Burlington House

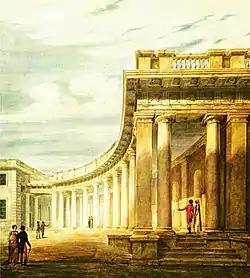
One of James Gibbs's colonnades at Burlington, functioning as a wall to enclose the house from the street, in watercolour –08. (later demolished)

In between his two Grand Tours of Italy (1714 and 1719), the 3rd Earl of Burlington's taste was transformed by the publication of Giacomo Leoni's "Palladio", which made him develop a passion for Palladian architecture. In 1717 or 1718, the young Lord Burlington began making major modifications to Burlington House, and the supervision of the work was undertaken by Gibbs.